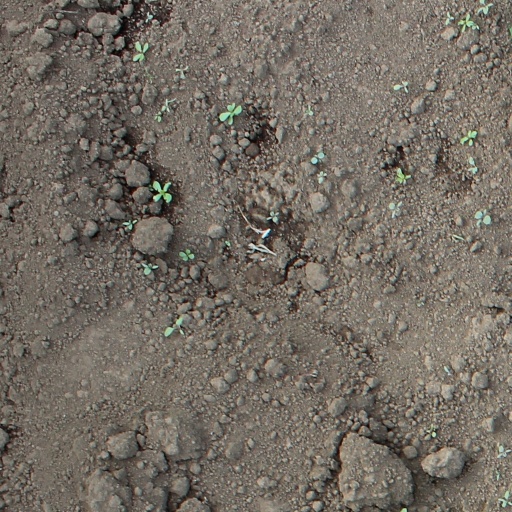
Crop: soybean